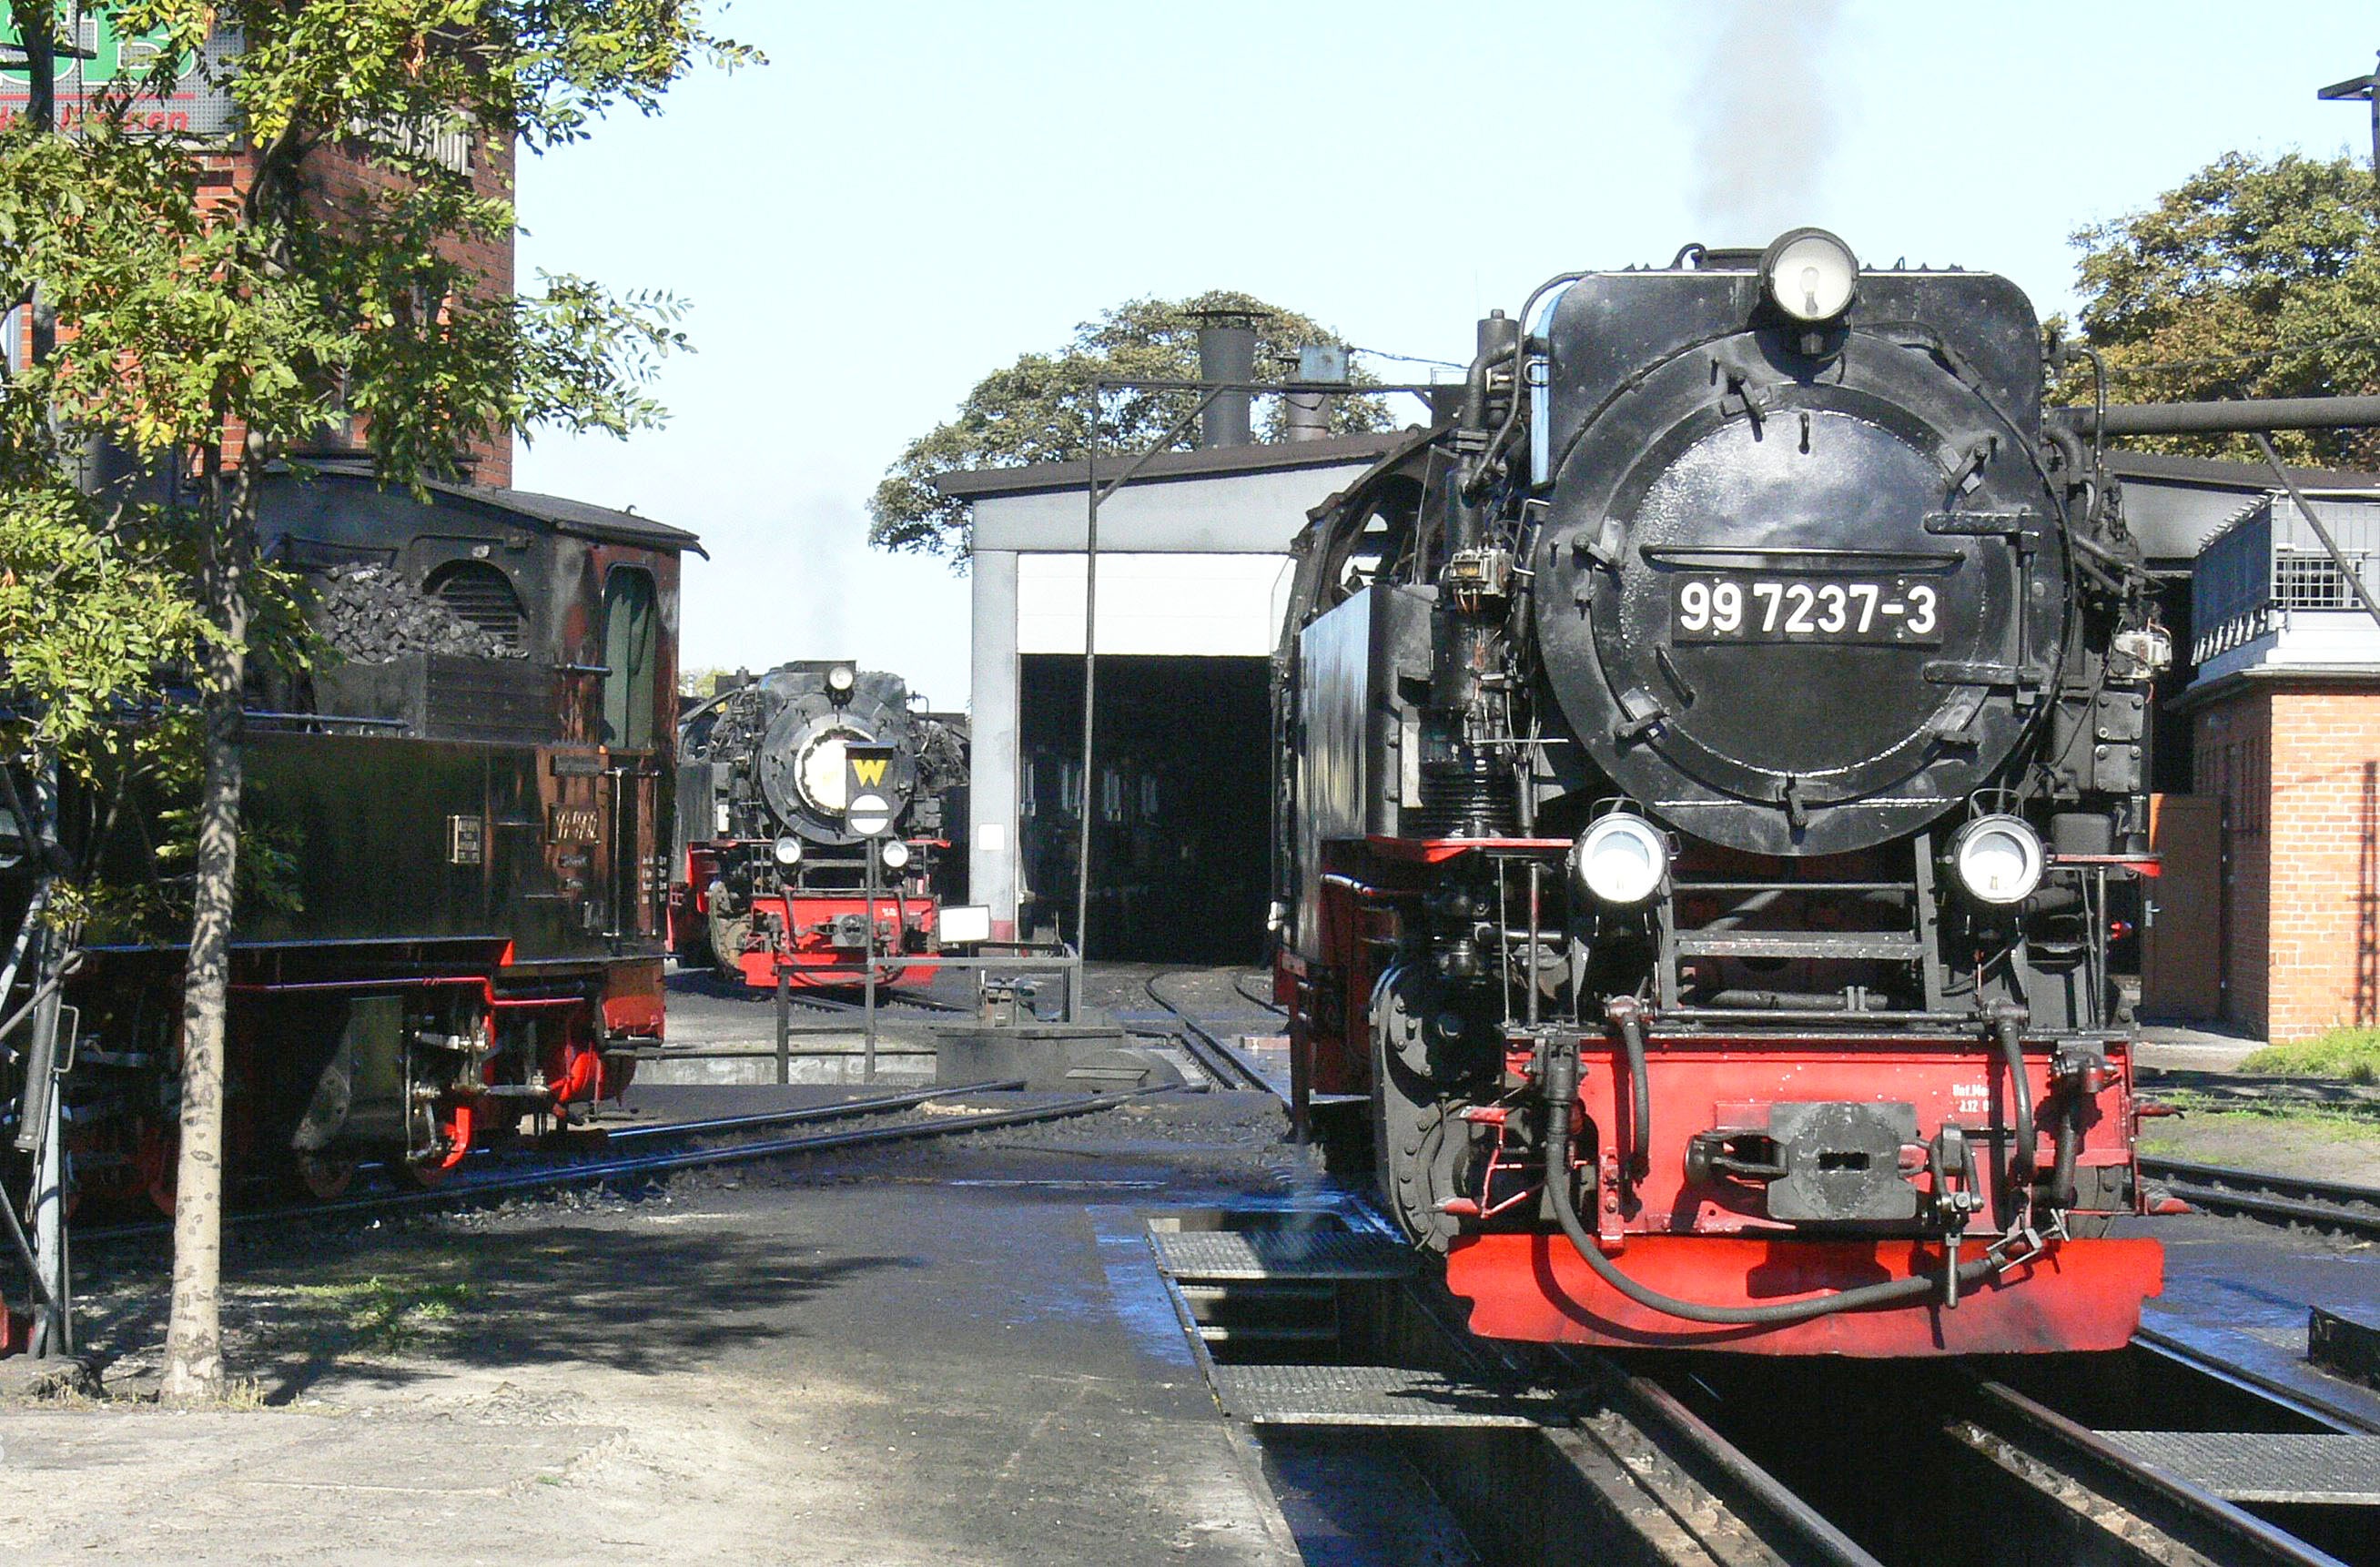
track, railway, atmosphere, train, smoke, asphalt, transport, vehicle, nostalgia, tourism, locomotive, engine, loco, steam engine, resin, wernigerode, rail transport, steam locomotive, narrow gauge, signal box, saxony anhalt, steam railway, brocken railway, ostharz, narrow gauge railway, babelsberg, locomotive shed, bahnbetriebswerk, tank locomotive, hsb, meter track, five coupler, br 99, locomotive of chunks of, land vehicle, investigation pit, rolling stock, automotive engine part, schmalspurbahn harzer, control traffic, ausschlackgrube, br99